Holden Astra

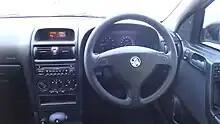
Interior

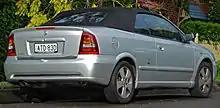
Holden Astra convertible

The fifth generation AH Astra, based on GM's T platform Opel Astra H was launched in November 2004 as a five-door hatchback only, manufactured in Belgium, selling alongside a Polish-built Astra TS sedan and hatchback. The sedan and hatchback TS Astra models carried an "Astra Classic" badge, but were finally dropped in late 2005, replaced by the Holden Viva, a rebadged Daewoo Lacetti. Between 2003 and 2004, the Holden Viva was marketed in Australia as a Daewoo Lacetti before Holden withdrew the brand from Australia due to unsustainably poor sales amid quality & reliability issues.